May 1918 lynchings

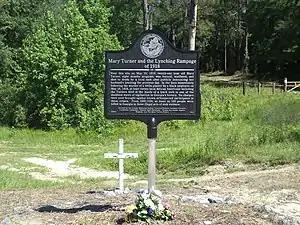
Historical marker in Lowndes County, Georgia

Mary Turner (c. 1885 – 19 May 1918) was a young, married black woman and mother of three—including an unborn child—who was lynched by a white mob in Lowndes County, Georgia, for having protested the lynching death of her husband Hazel "Hayes" Turner the day before in Brooks County. She was eight months pregnant, and her baby was cut from her body and killed by stomping. They were followed by the murders of 11 more black men by a white mob in Brooks and neighboring Lowndes counties during a manhunt and lynching rampage.